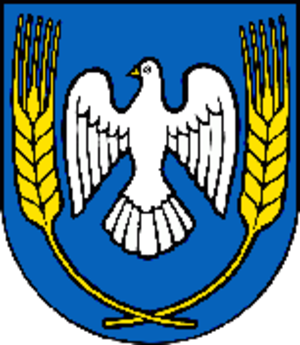
Moldava nad Bodvou est une ville du district de Košice-okolie, dans la région de Košice, en Slovaquie.